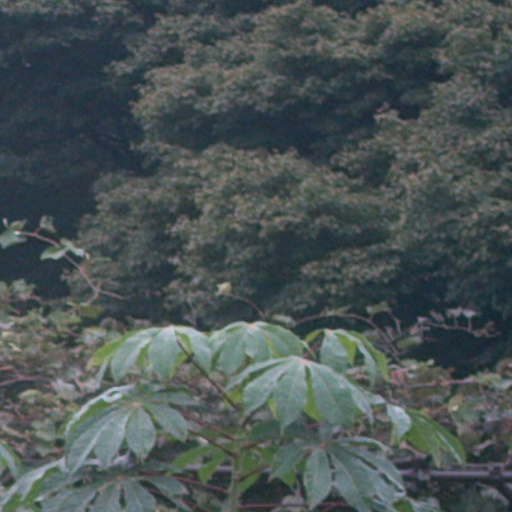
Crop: cassava